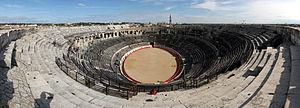
Arènes de Nîmes